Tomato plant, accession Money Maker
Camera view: vertical (180 deg); turntable rotation: 90 degrees
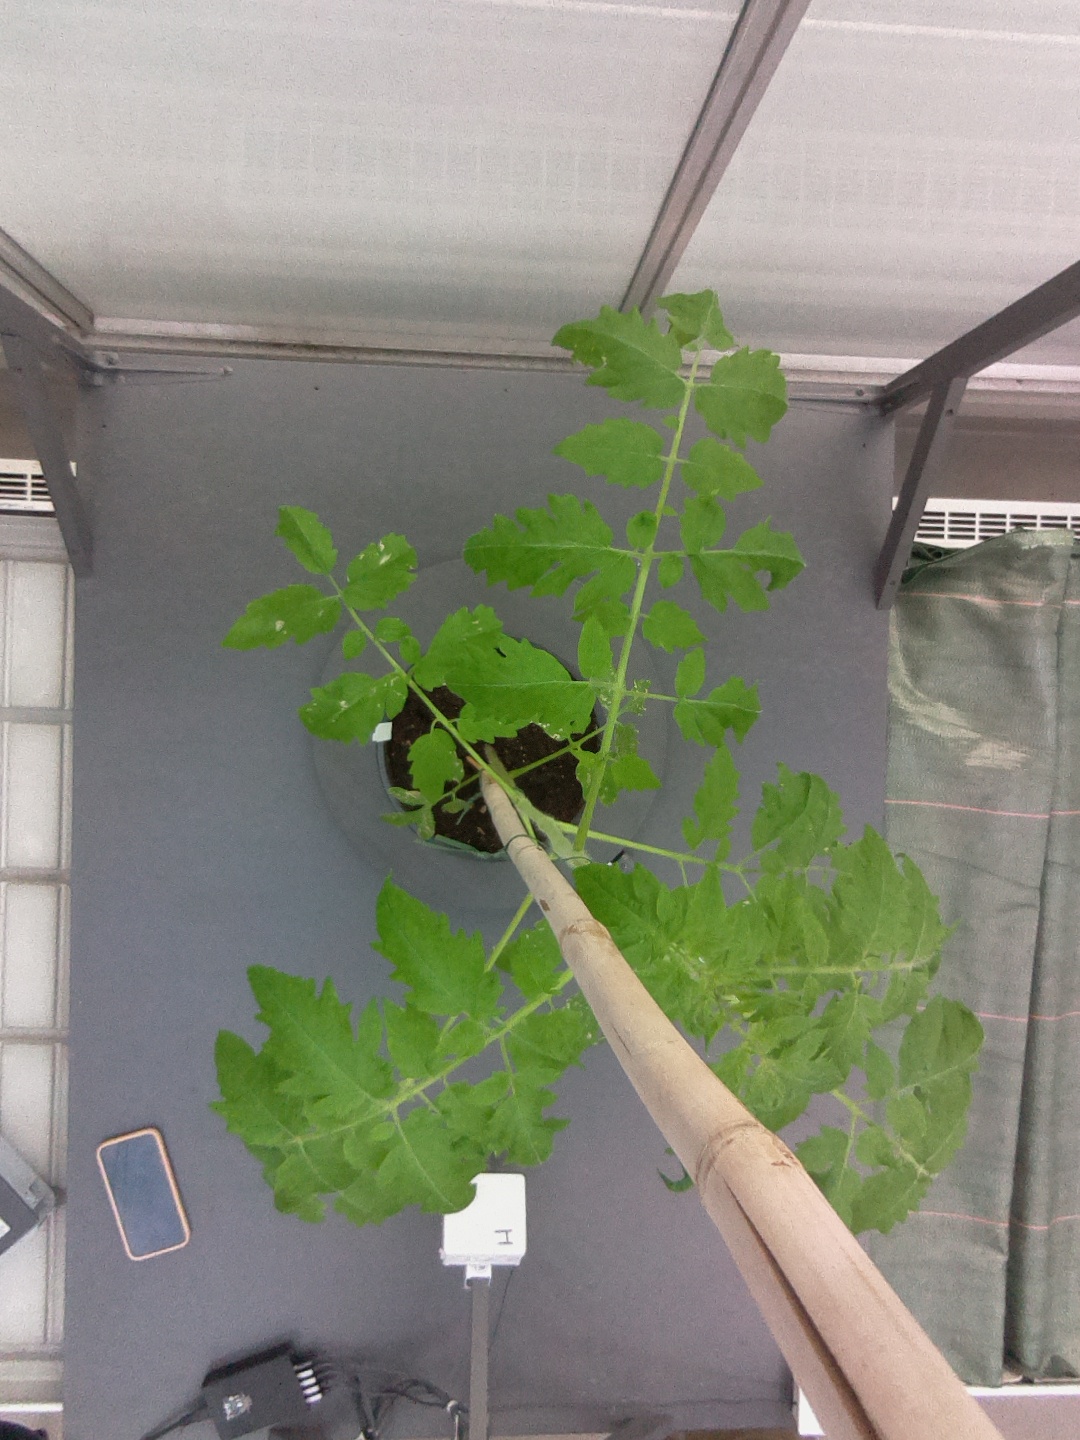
BBCH growth stage 15: 10 of true leaves visible